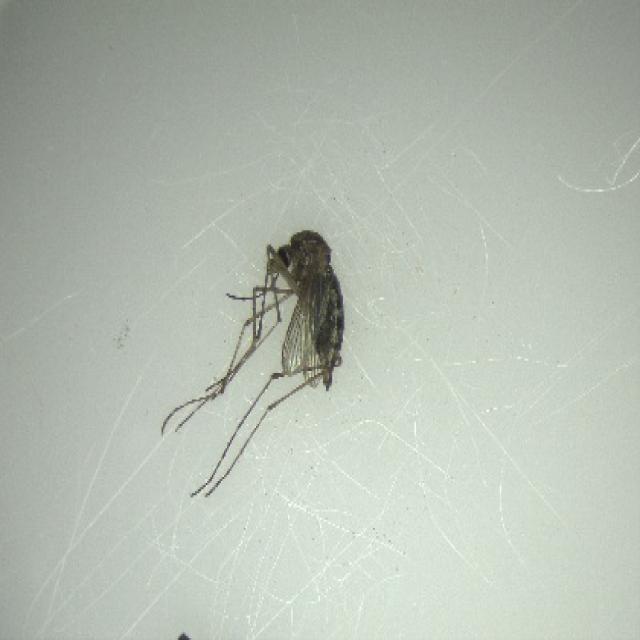
Species: aedes_vexans